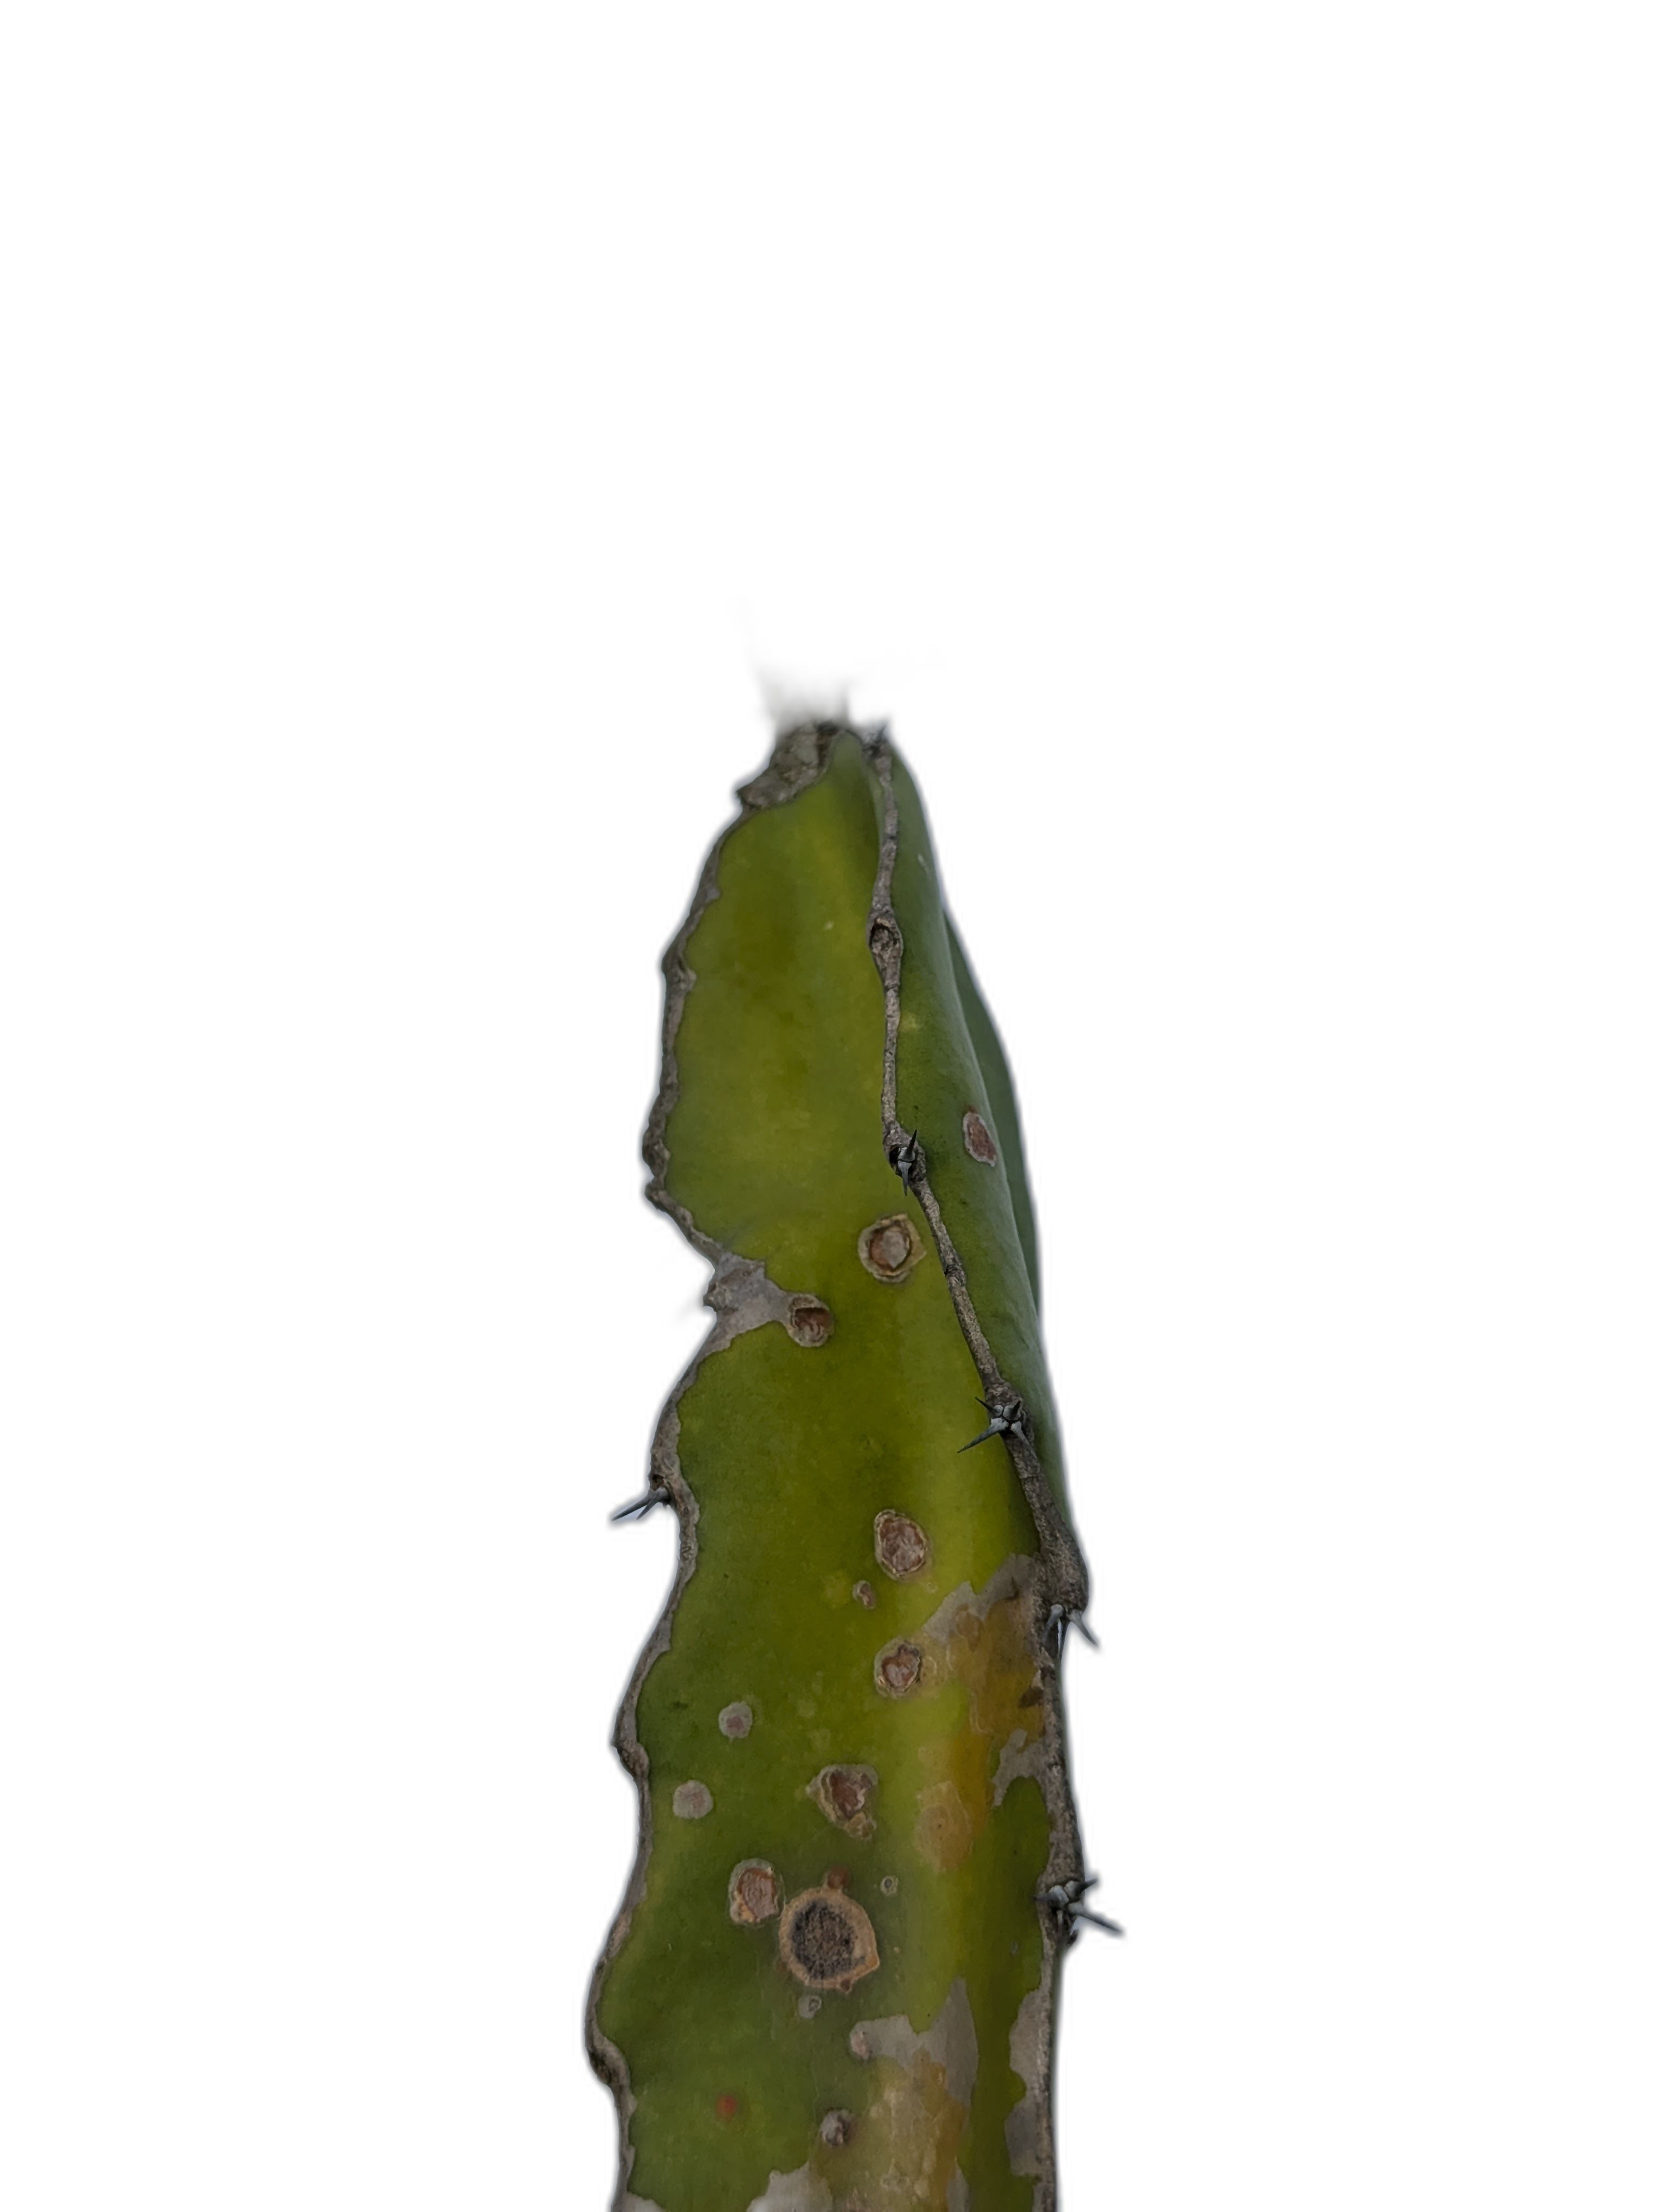
Label: Bad leaf